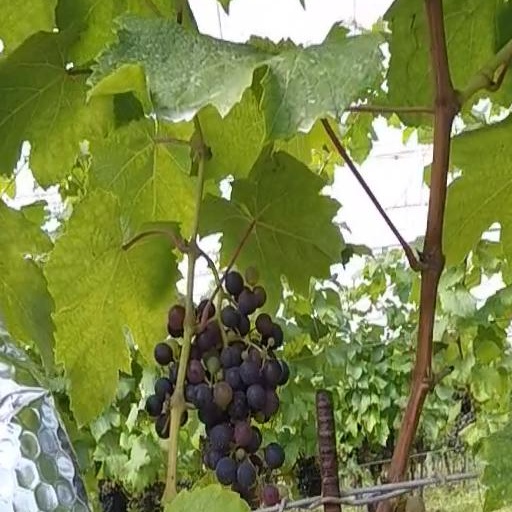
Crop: grape